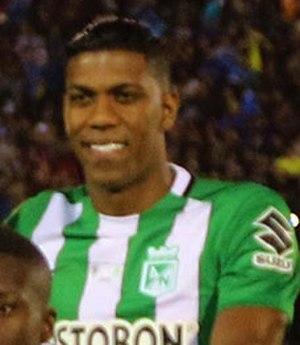
Orlando Enrique Berrío Meléndez, dit Orlando Berrío, né le 14 février 1991 à Cartagena en Colombie, est un footballeur international colombien, qui évolue au poste d'attaquant.